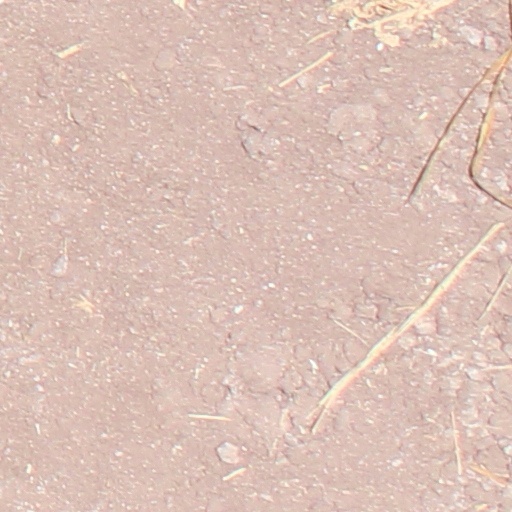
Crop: wheat